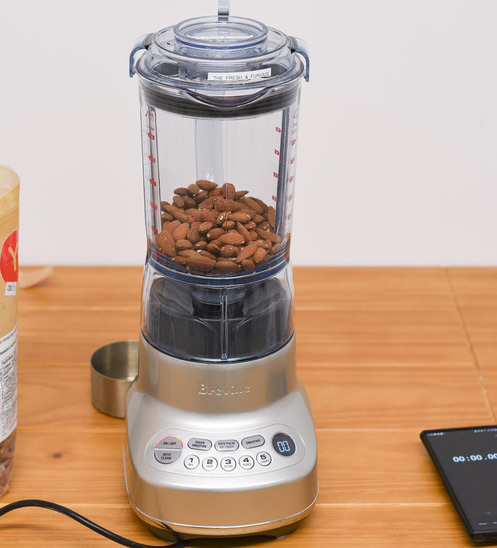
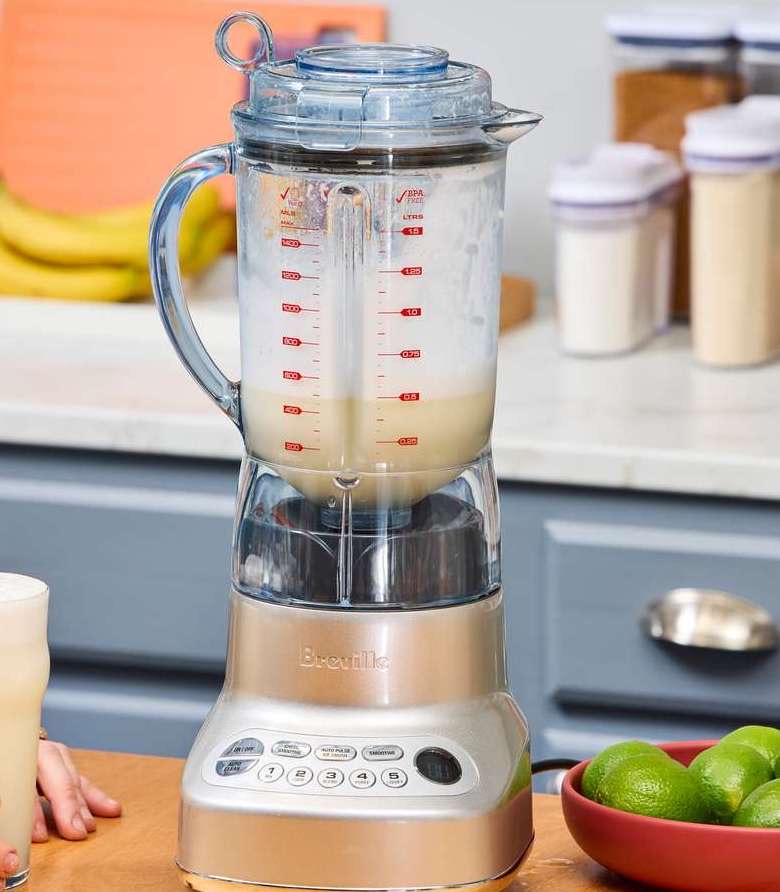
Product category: misc
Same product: yes